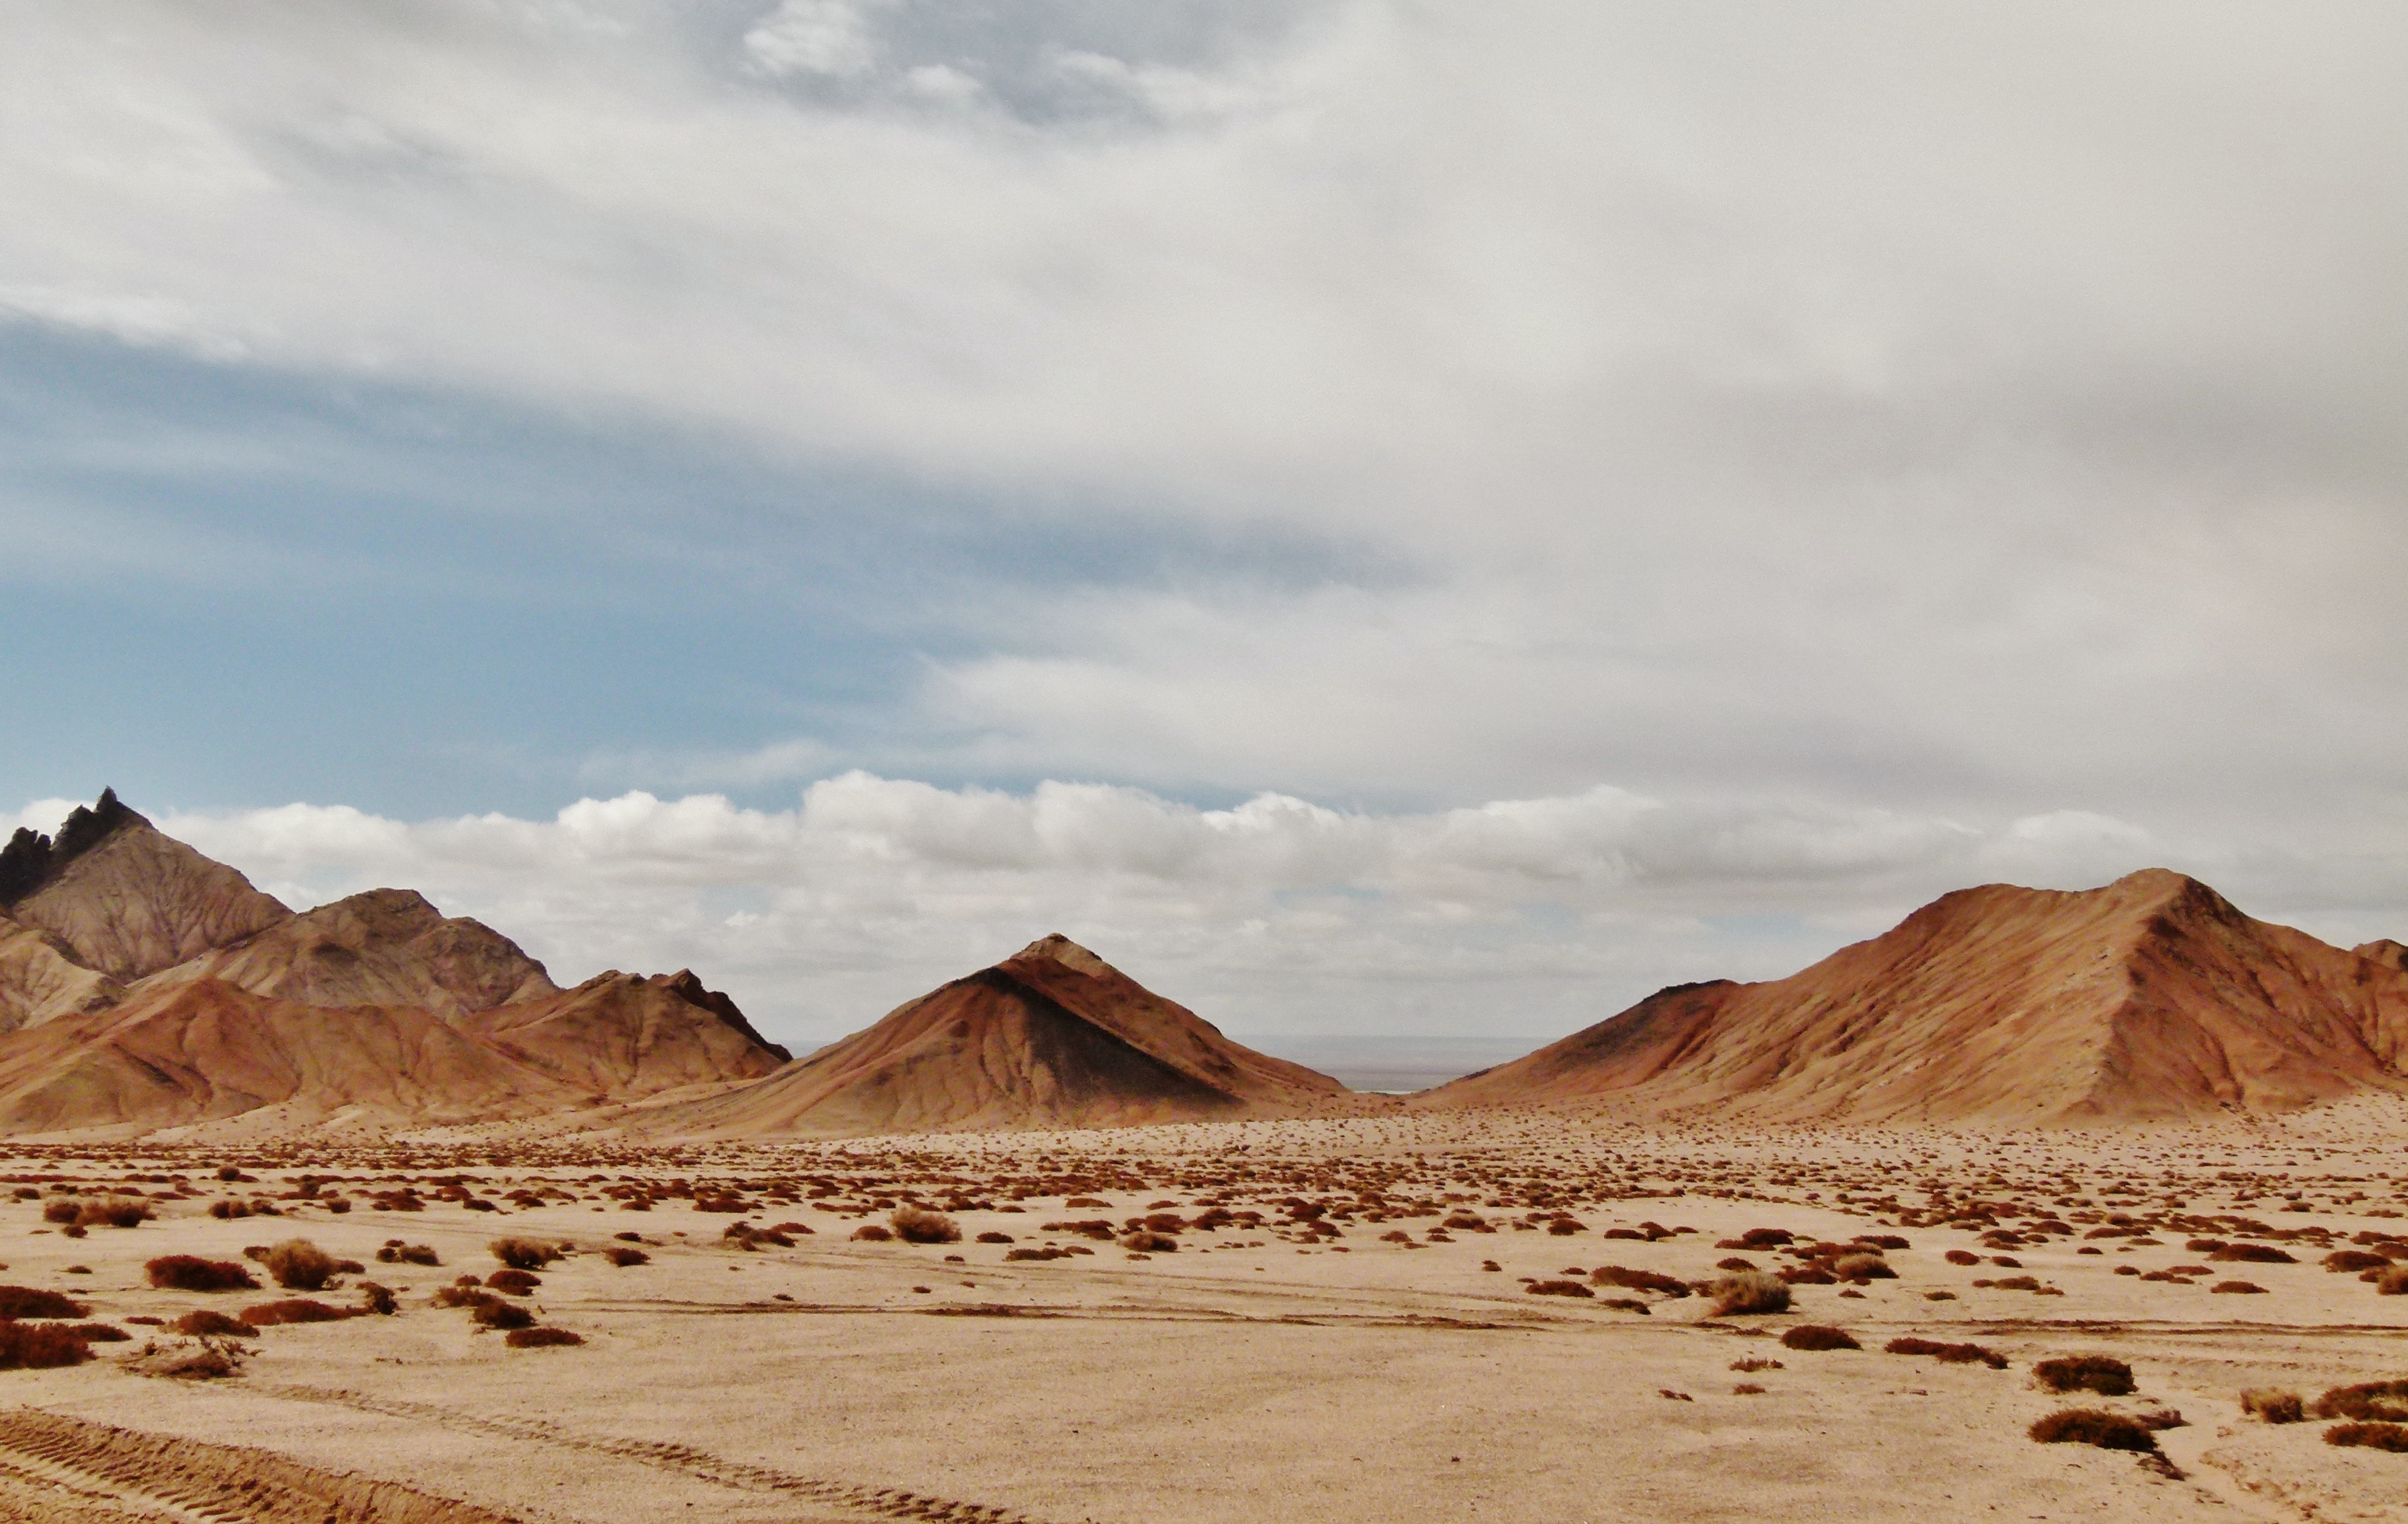
landscape, sand, prairie, desert, valley, monument, soil, plain, badlands, plateau, ecosystem, sahara, wadi, butte, steppe, landform, erg, the thirst, natural environment, geographical feature, aeolian landform, barren hill, hoang sa